Monroe University

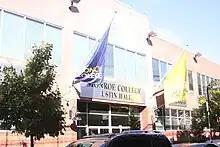
Ustin Hall

Monroe has more than 250 full-time faculty members and adjunct faculty members, and the undergraduate student-faculty ratio is 15:1. The academic year is divided into three academic semesters, each of which is a standard 15-week course of study.